199th Fighter Squadron

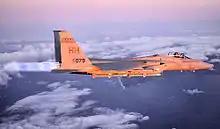
F-15A Eagle 77-0079 in 2000.

In 1989 with inactivation of the PACAF 326th Air Division, the 154th Composite Group took over the air defense Radar mission in Hawaii. The 169th Aircraft Control and Warning Squadron began operating a JSS radar site at Mount Kaala, Oahu along with the FAA, and the 150th Aircraft Control and Warning Flight operates a joint-use JSS radar site at Kokee Air Force Station, Kauai. These radar sites are linked to the NORAD Hawaii Region Air Operations Center (HIRAOC) at Wheeler Army Airfield, Oahu, . With these two sites, 24/7 air surveillance of the Hawaiian island chain is provided. The 154th Aircraft Control Squadron on Kauai also provides a mobile, self-sustainable, combat ready, forward extension and control element equipped to meet the Air Force's ground theater air control systems.